Exile

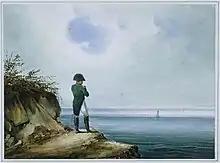
"Napoleon's Exile on Saint Helena" by Franz Josef Sandman (1820)

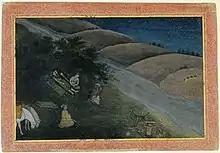
"The First Night in Exile" – This painting comes from a series illustrating the "Ramayana", a Hindu epic poem. It depicts prince Rama, who is wrongly exiled from his father's kingdom, accompanied only by his wife and brother.

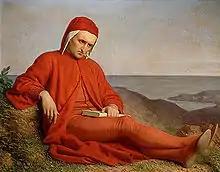
"Dante in Exile" by Domenico Petarlini

Exile or banishment is primarily penal expulsion from one's native country, and secondarily expatriation or prolonged absence from one's homeland under either the compulsion of circumstance or the rigors of some high purpose. Usually persons and peoples suffer exile, but sometimes social entities like institutions (e.g. the papacy or a government) are forced from their homeland.